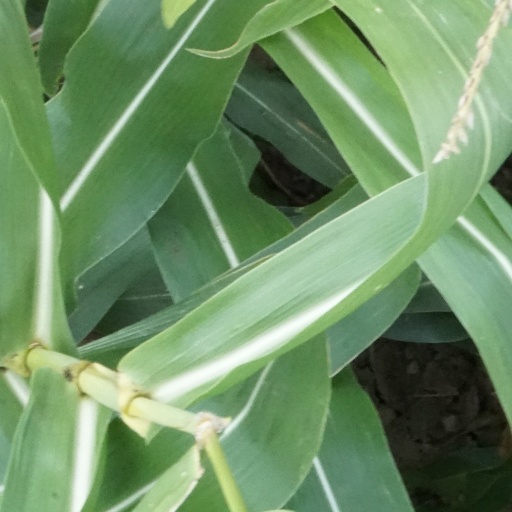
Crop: maize; corn